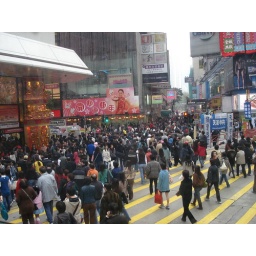
People in the street. They walk to, and they walk fro. (Actually I am the only person walking fro around here.)